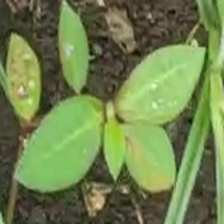
Weed species: Moti_dudhi(Euphorbia_geneculata_L)